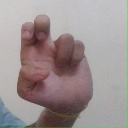
अक्षर: अ